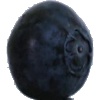
Label: blueberry